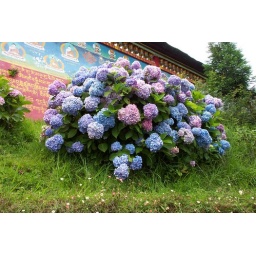
This plant had flowers in different colors. The intresting part is that the colors are from different parts of the spectrum